Cardiff Sixth Form College

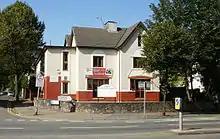
97 Newport Road, Cardiff, the former Cardiff Sixth Form College

The college was established in 2004 as the Cardiff Centre of Excellence (CCOEX), and was originally intended as a private tutorial centre which met regularly in a local church. By 2008, it had become a private company limited by guarantee and had moved to a residential house on 97 Newport Road. In 2012, it was renamed the Cardiff Sixth Form College, and the college moved to its present site at Trinity Court. In 2017, the college was acquired by Dukes Education, becoming part of their group of schools.